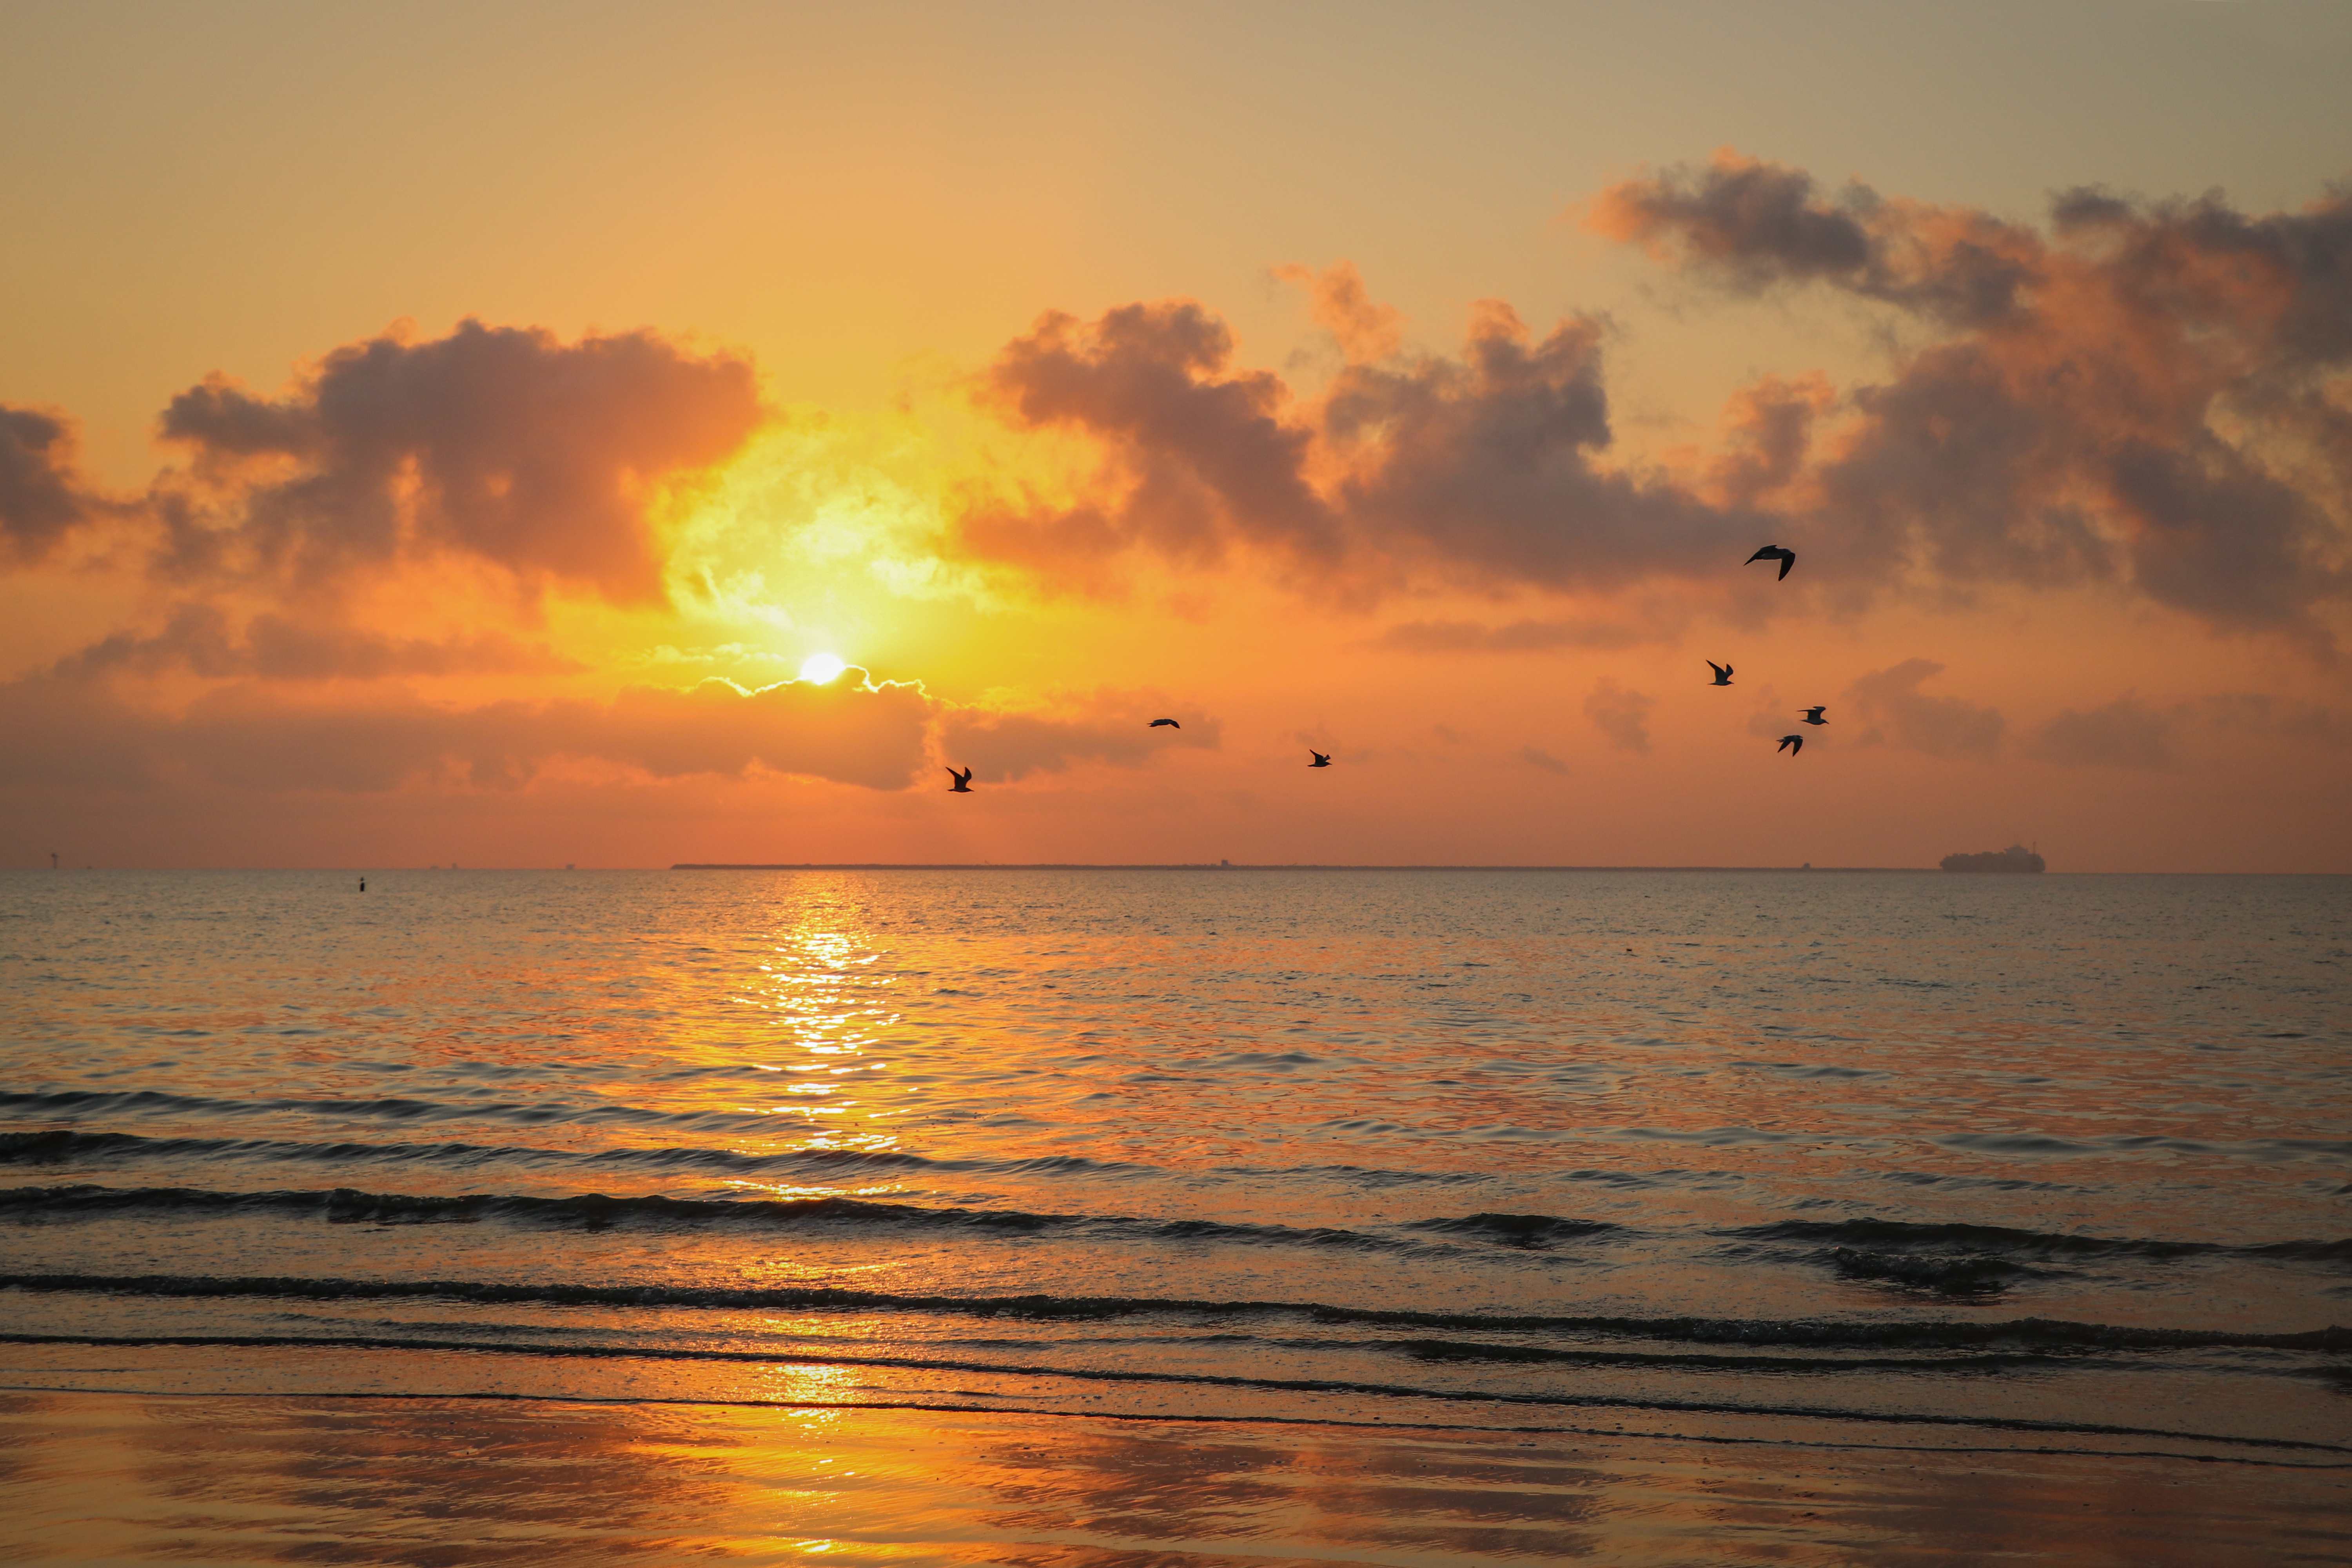
seagulls, beach, water, shore, gulfcoast, texas, sky, horizon, body of water, sunset, sea, sunrise, afterglow, ocean, cloud, evening, sun, dusk, calm, morning, wave, orange, reflection, red sky at morning, dawn, sound, coast, sunlight, tropics, vacation, wind wave, atmosphere, cumulus, seabird, caribbean, coastal and oceanic landforms, meteorological phenomenon, bay, astronomical object